Transformer types

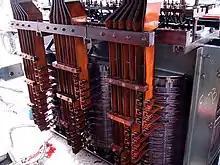
In an electric arc furnace, the transformer has a heavy copper bus for the low voltage winding, which can be rated for tens of thousands of amperes. Winding beginnings and ends are led out separately and ""interleaved"" for the external delta closure in a Knapsack connection. The transformers are immersed in oil for cooling and insulation, and are designed to withstand frequent short circuits.

Various types of electrical transformer are made for different purposes. Despite their design differences, the various types employ the same basic principle as discovered in 1831 by Michael Faraday, and share several key functional parts.